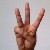
The image shows a hand gesture representing the letter 'W' in Indian Sign Language.